Tintagel

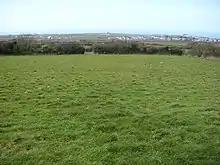

A small cliff castle was established at Bossiney in Norman times, probably before the Domesday Survey of 1086. In "Domesday Book", there are certainly two manors in this parish (for a probable third see Trethevy).